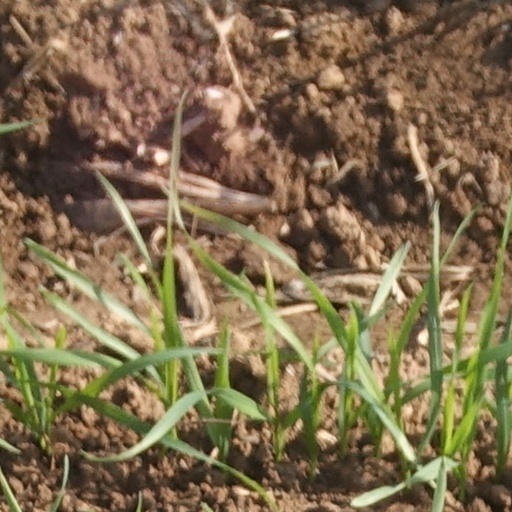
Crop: wheat